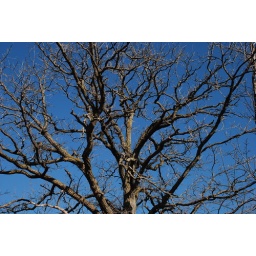
Gnarly tree against the sky